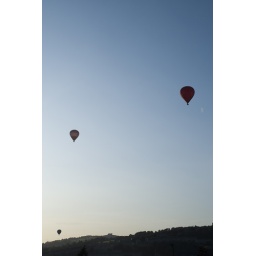
Three hot-air balloons rise against a blue sky over Bath.